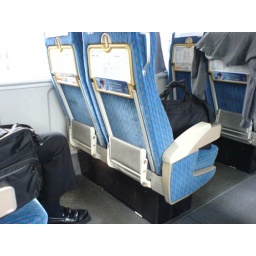
The train seats are always in the same direction as the train